Dallin Watene-Zelezniak

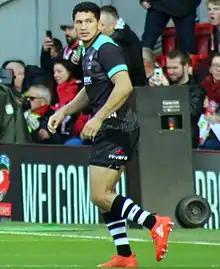
Dallin Watene-Zelezniak warming up for the Kiwis in 2016

At the end of season, Watene-Zelezniak was selected in the New Zealand 24-man squad for the 2016 Four Nations. Watene-Zelezniak played in one match in the tournament, playing at fullback in the Kiwis 18-all draw against Scotland at Derwent Park.